RS Aero

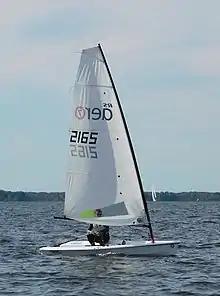
RS Aero 7

The design has won several awards, including the 2014 Paris Boat Show "Coup de Coeurs", the Netherlands 2015 HISWA Product of the Year Award and the 2015 Estonian Sailing Federation